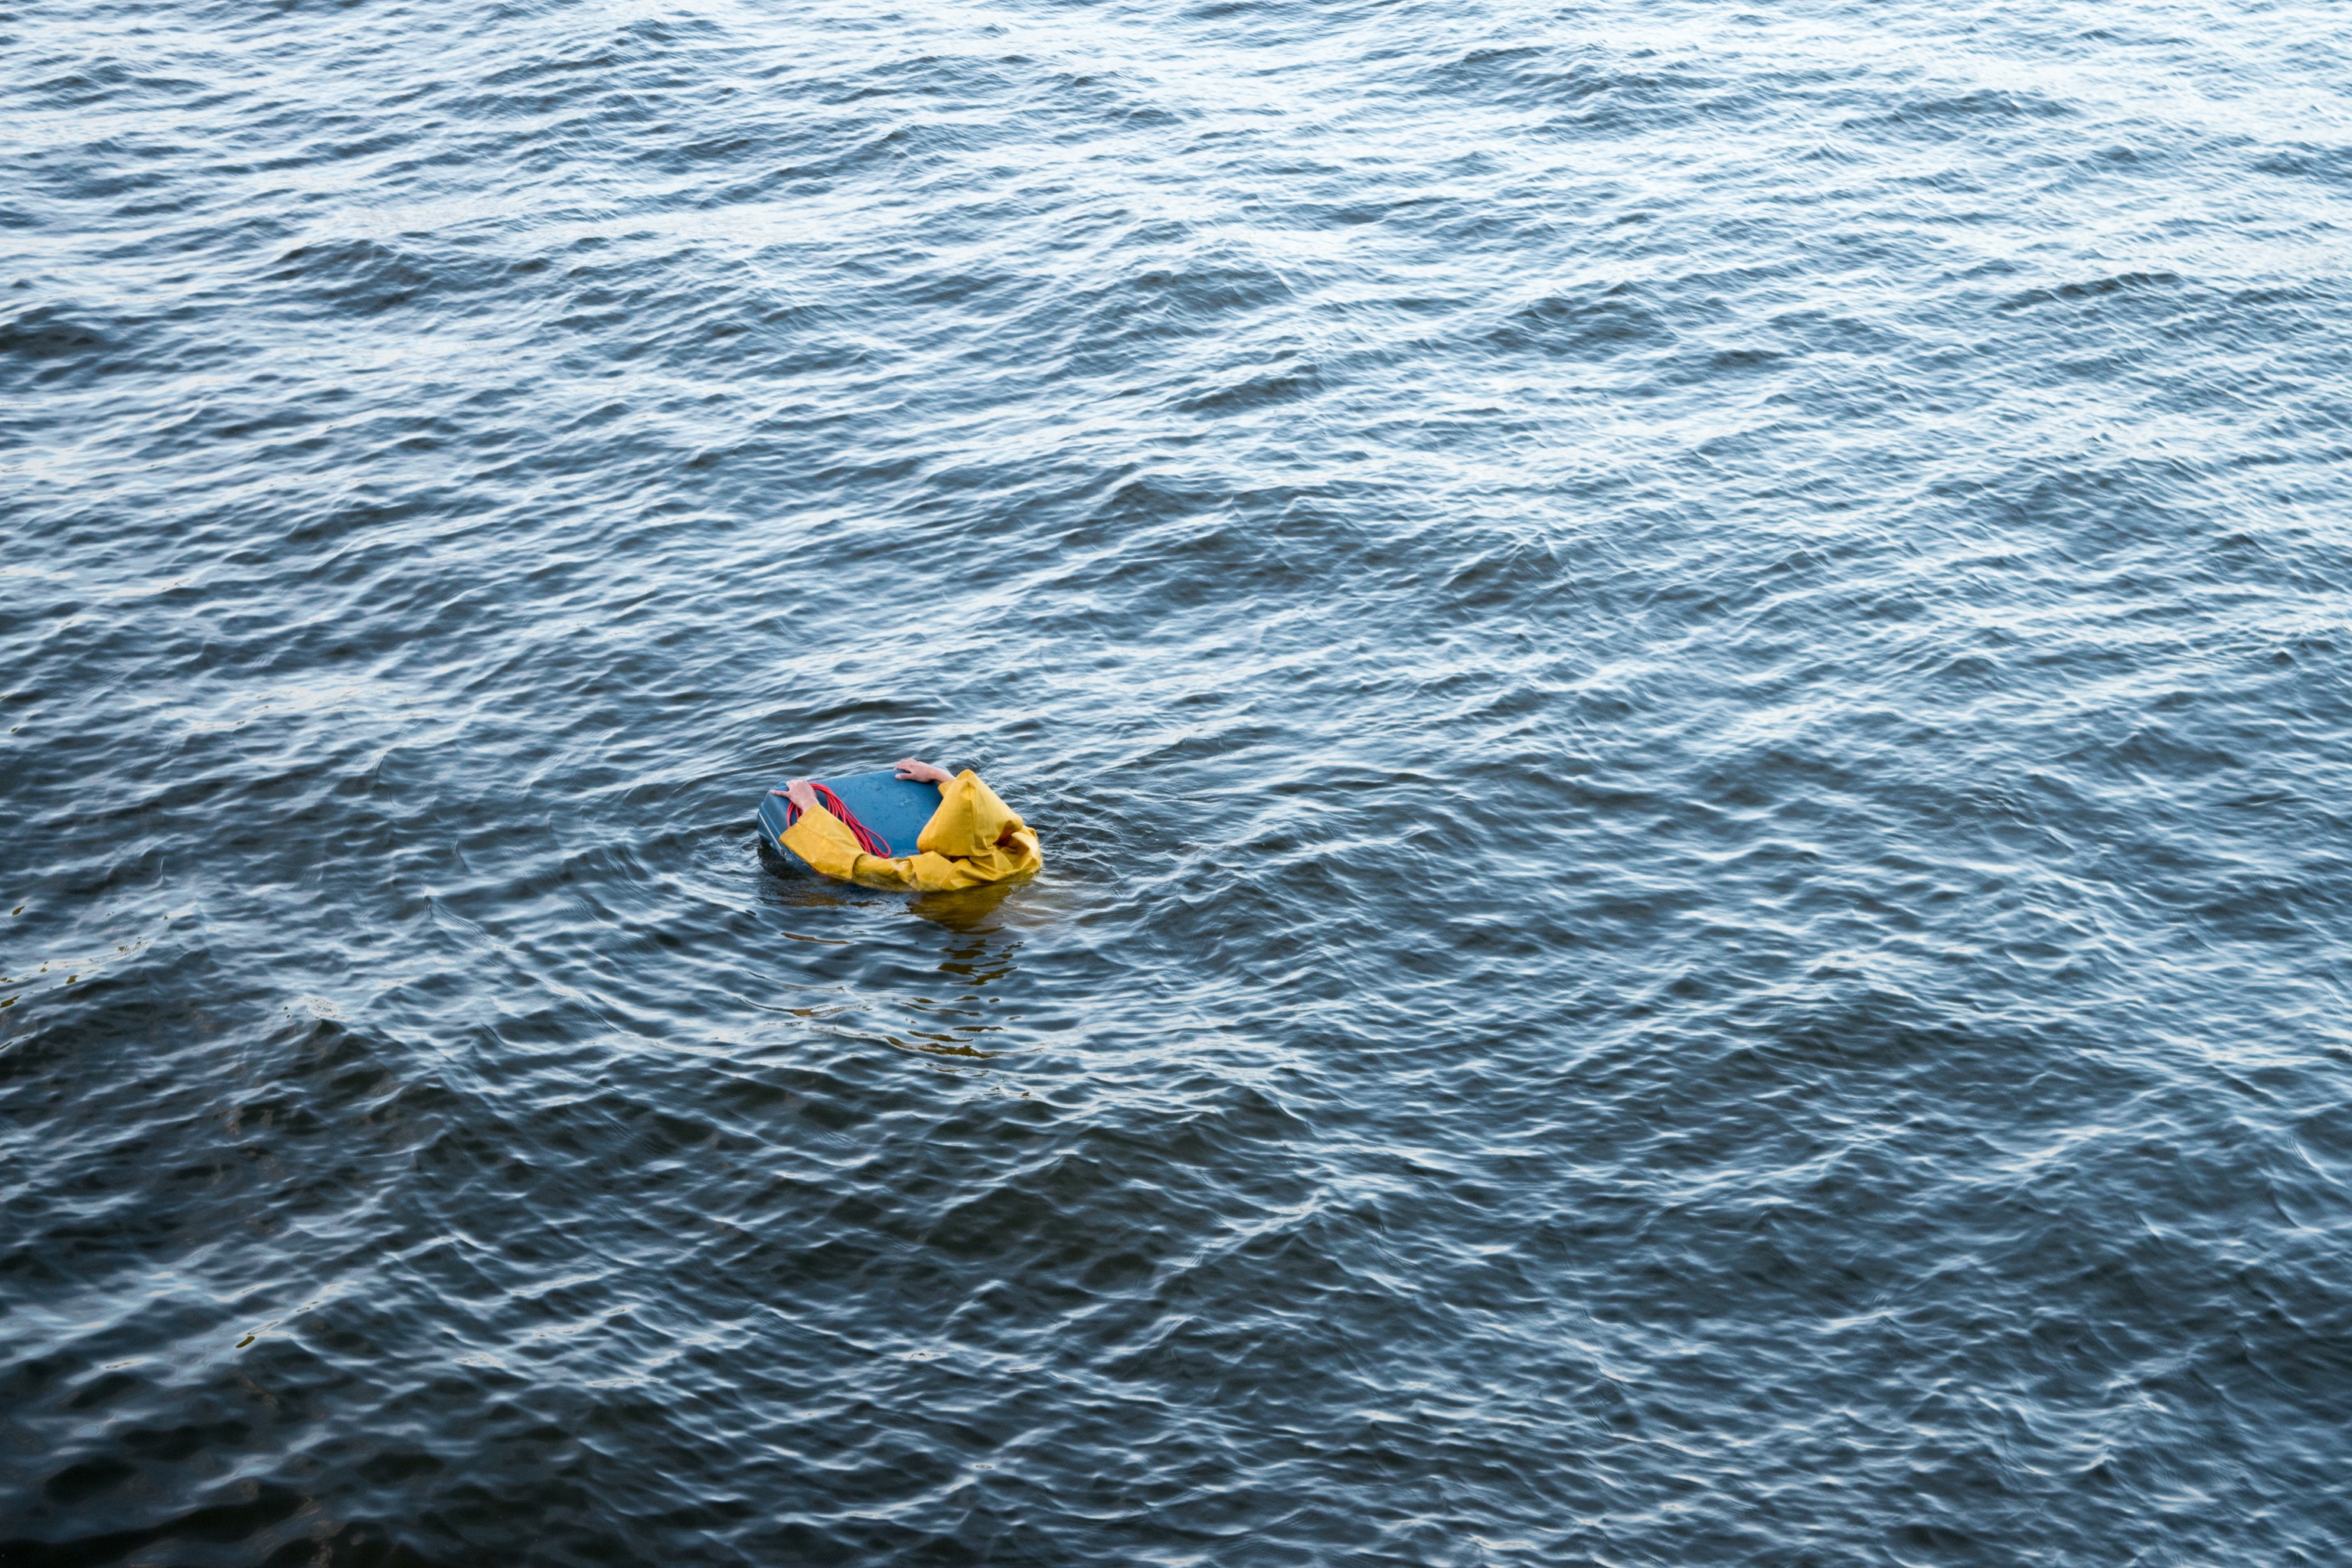
sea, water, ocean, bird, wave, duck, boating, water bird